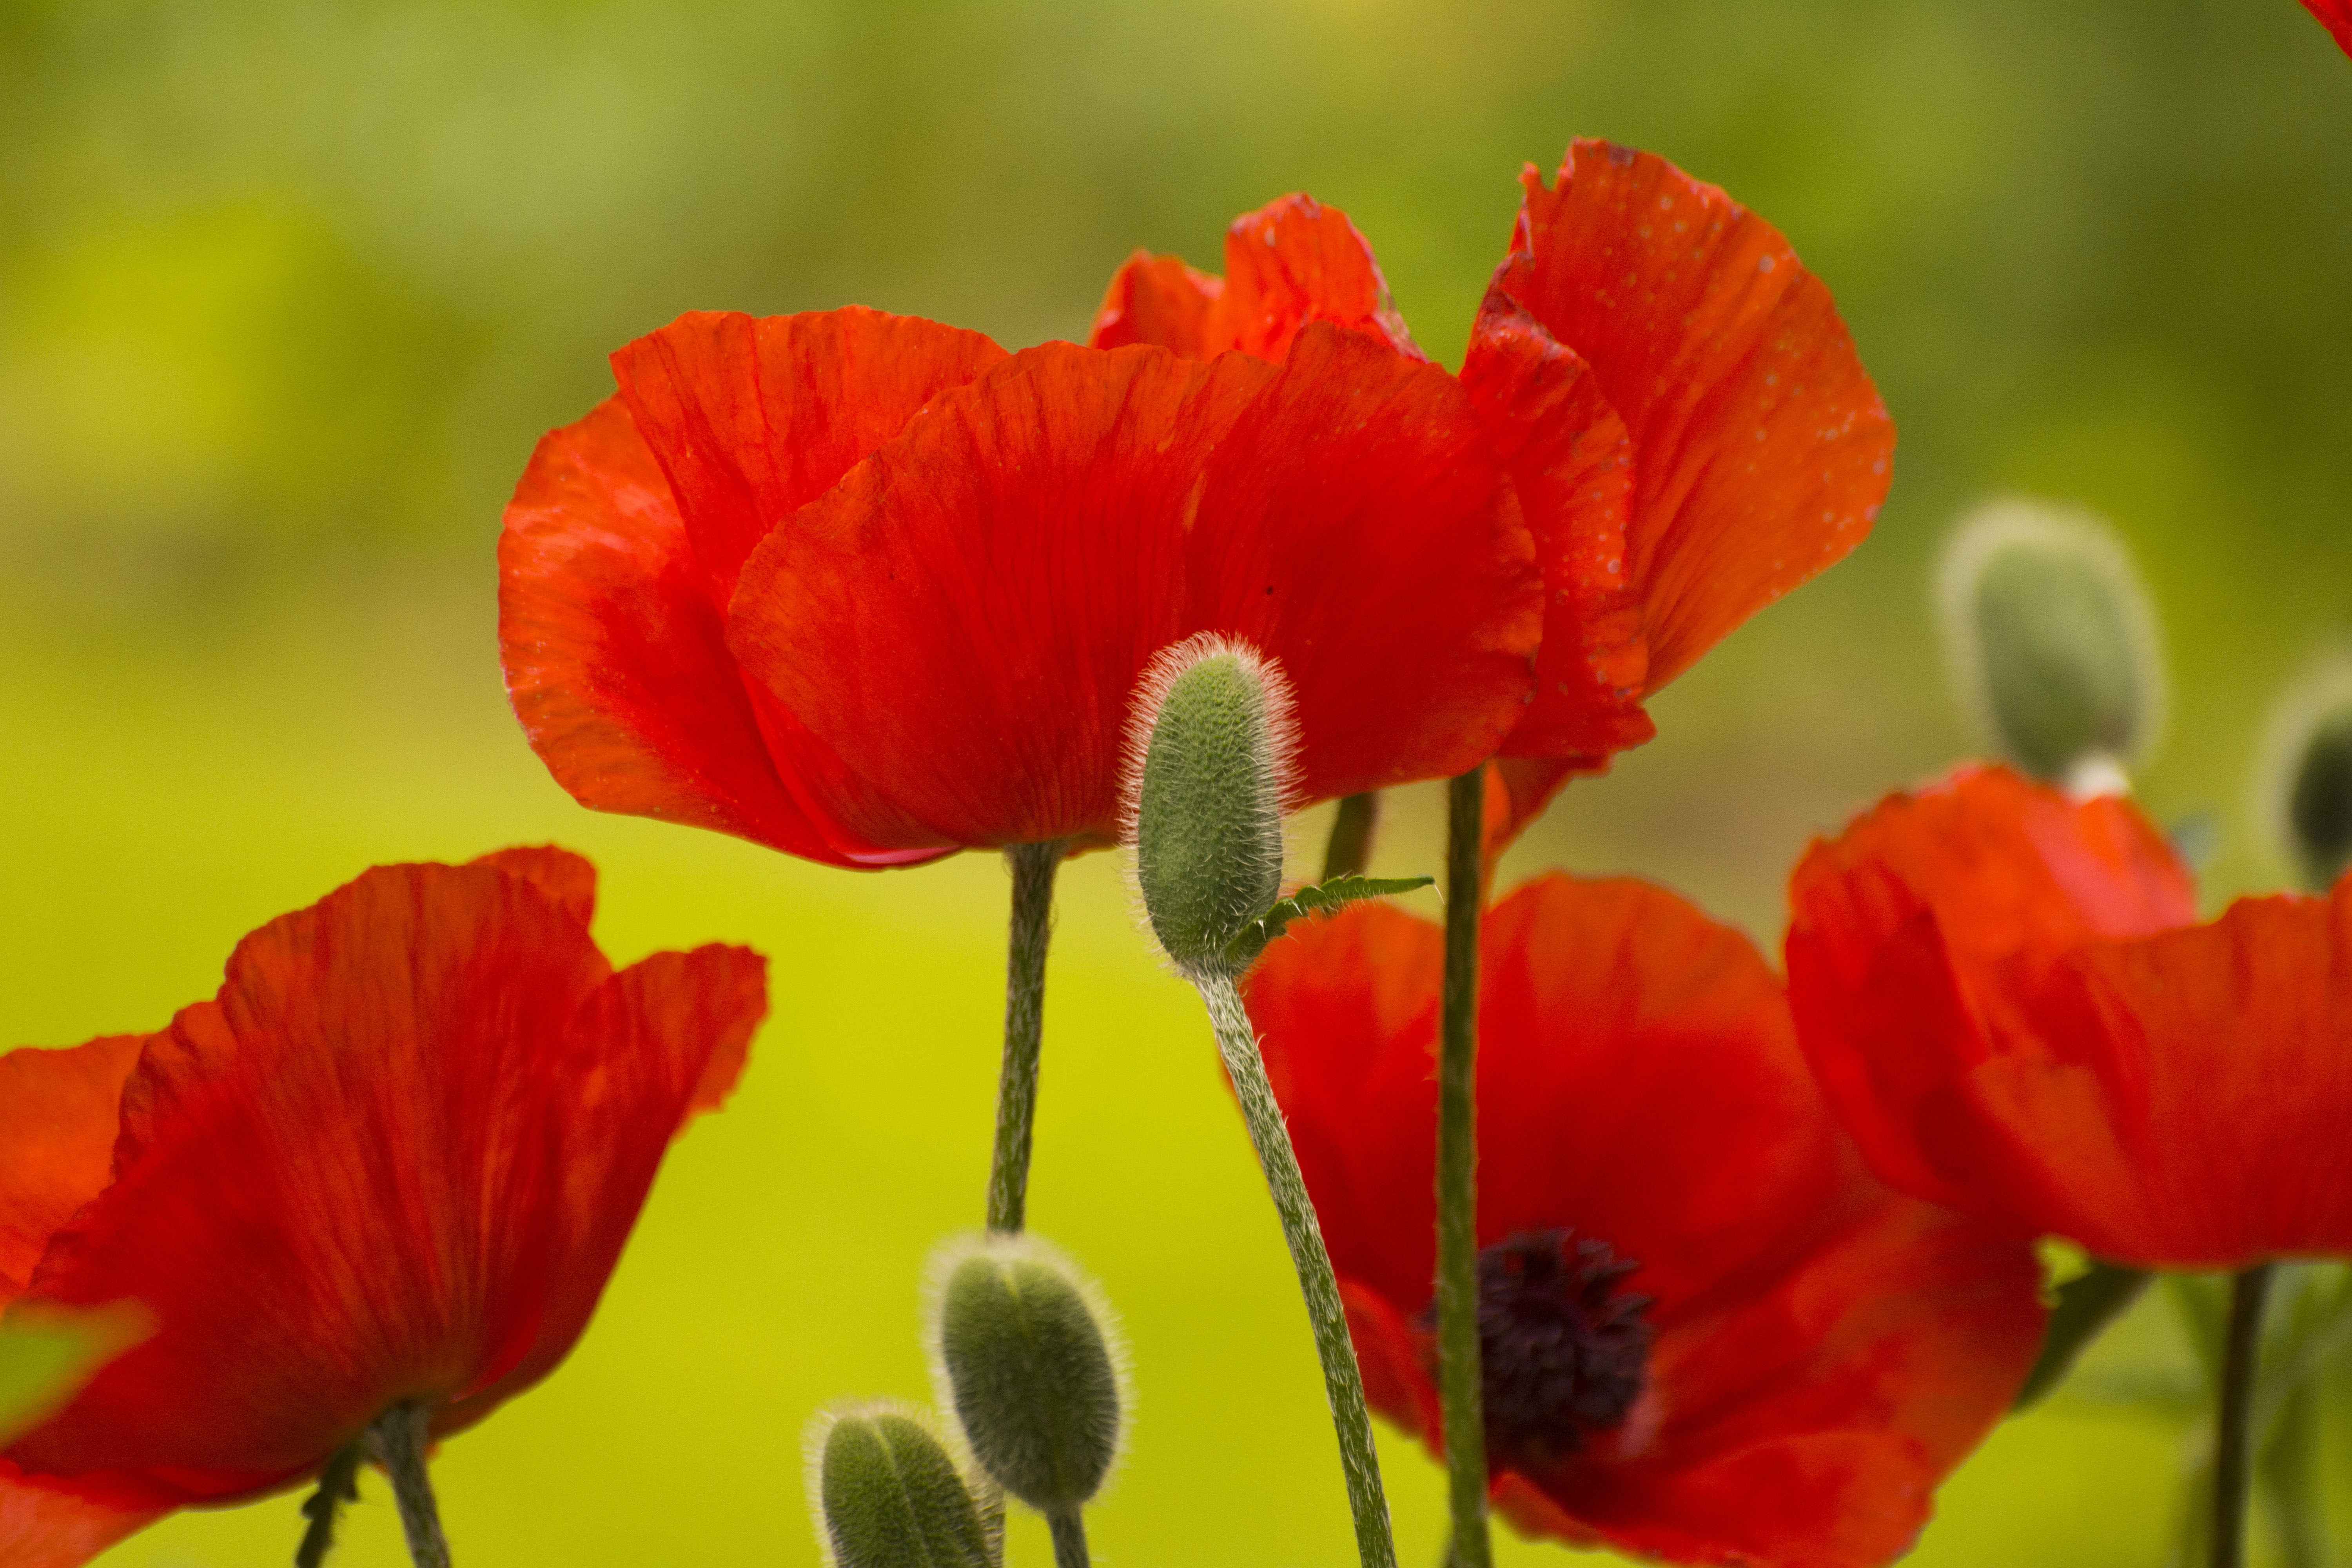
nature, plant, flower, petal, spring, red, garden, flora, wildflower, flowers, poppy, bud, coquelicot, full bloom, macro photography, flowering plant, annual plant, plant stem, land plant, poppy family